Helen H. Gardener

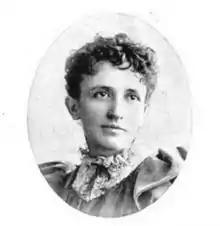
Helen H. Gardener (1894)

In 1894, Gardener published a slightly fictionalized account of her father's life entitled "An Unofficial Patriot." The book's protagonist, patterned after her father, represented a positive male character at variance with those which dominated Gardener's earlier books. The book was critically well received and served as the basis for an 1899 play by playwright James A. Herne, "The Reverend Griffith Davenport.".